Aylmer Hunter-Weston

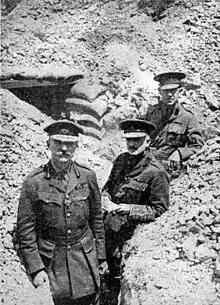
Major-General Aylmer Hunter-Weston, along with two members of his staff, in the trench leading to his dug-out, the entrance to which, protected by sand-bags, is seen in the background, July 1915.

The Second Battle of Krithia (6–8 May 1915) was probably the last chance to break through at Helles. 105 guns were available, of which probably 75 were used but this was still far fewer than would have been used on the Western Front and there was still a lack of H.E. shells (many guns were 18-pounders firing only shrapnel), mules and knowledge of the Turkish positions, whilst Hunter-Weston's plans were excessively detailed and complex, full of map references and complex wheeling manoeuvres. Hunter-Weston had around 25,000 troops, few of them fresh. Intelligence estimated Turkish numbers at around 15,000–20,000 which was broadly accurate.